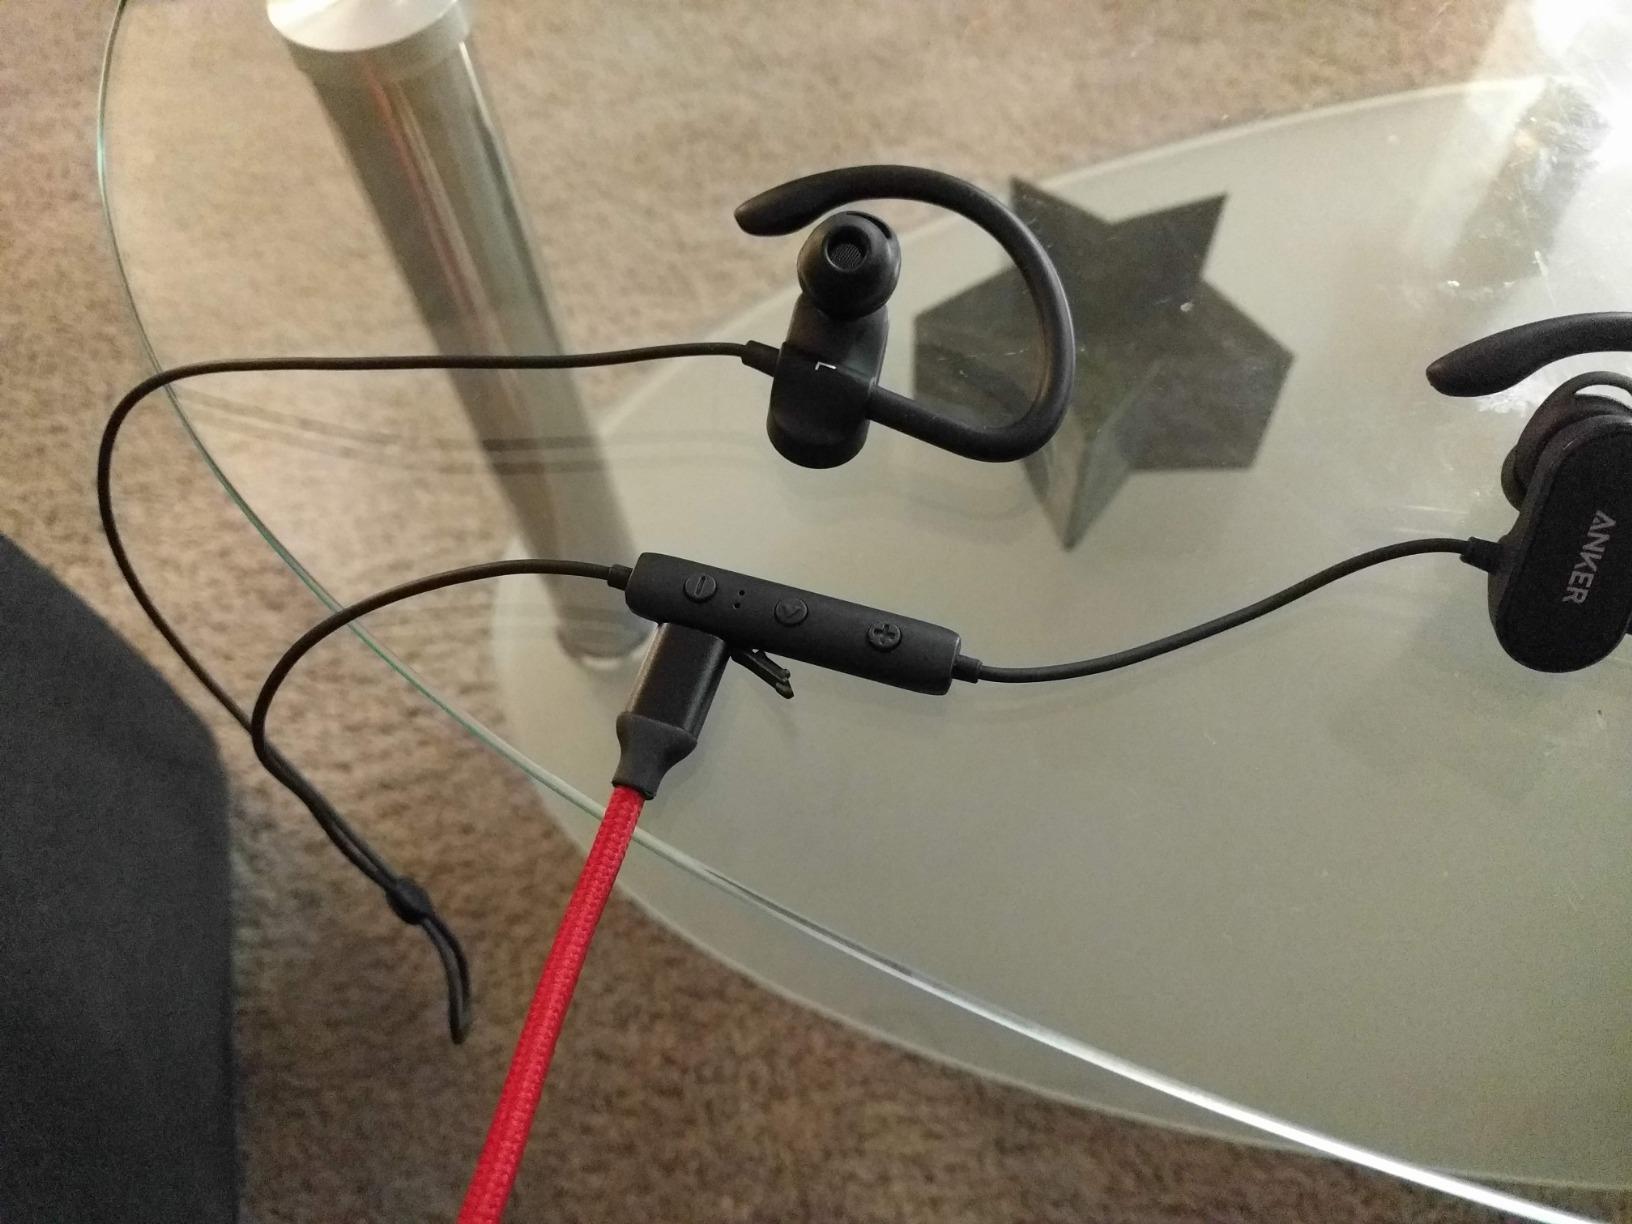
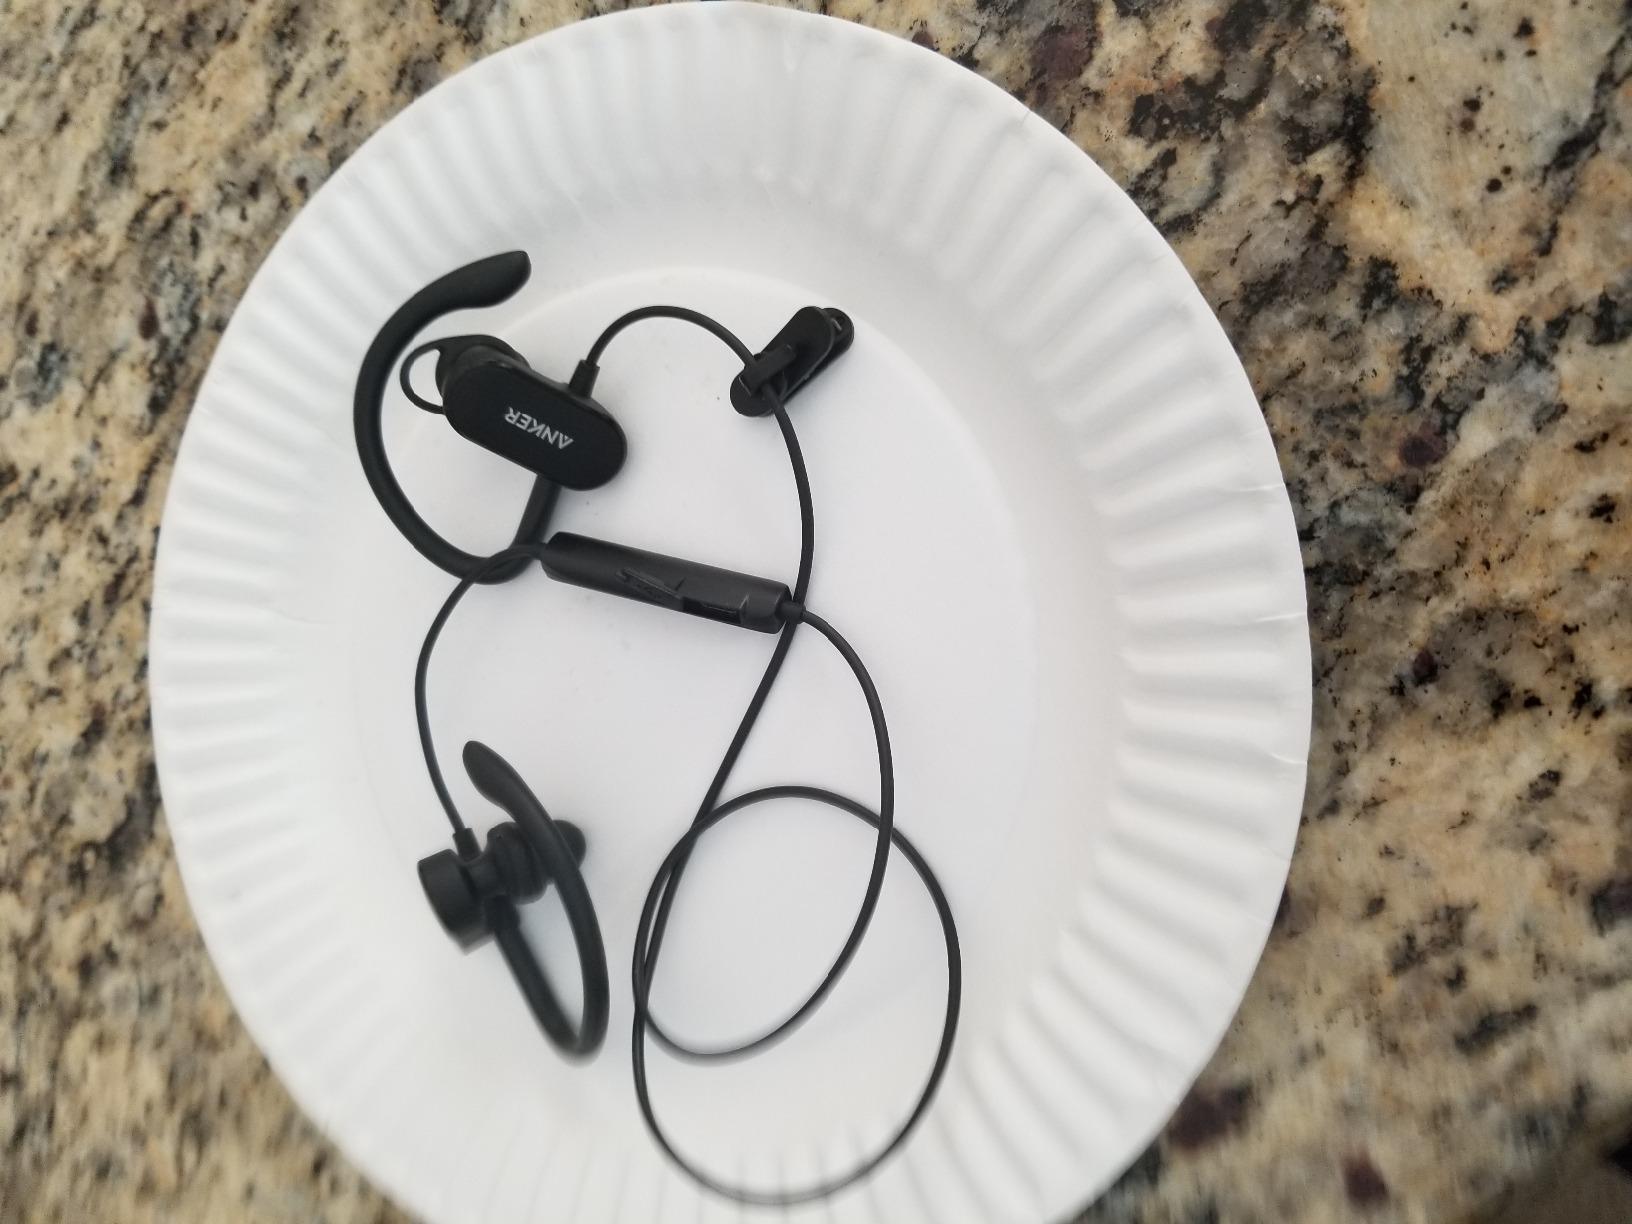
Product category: headphones
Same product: yes